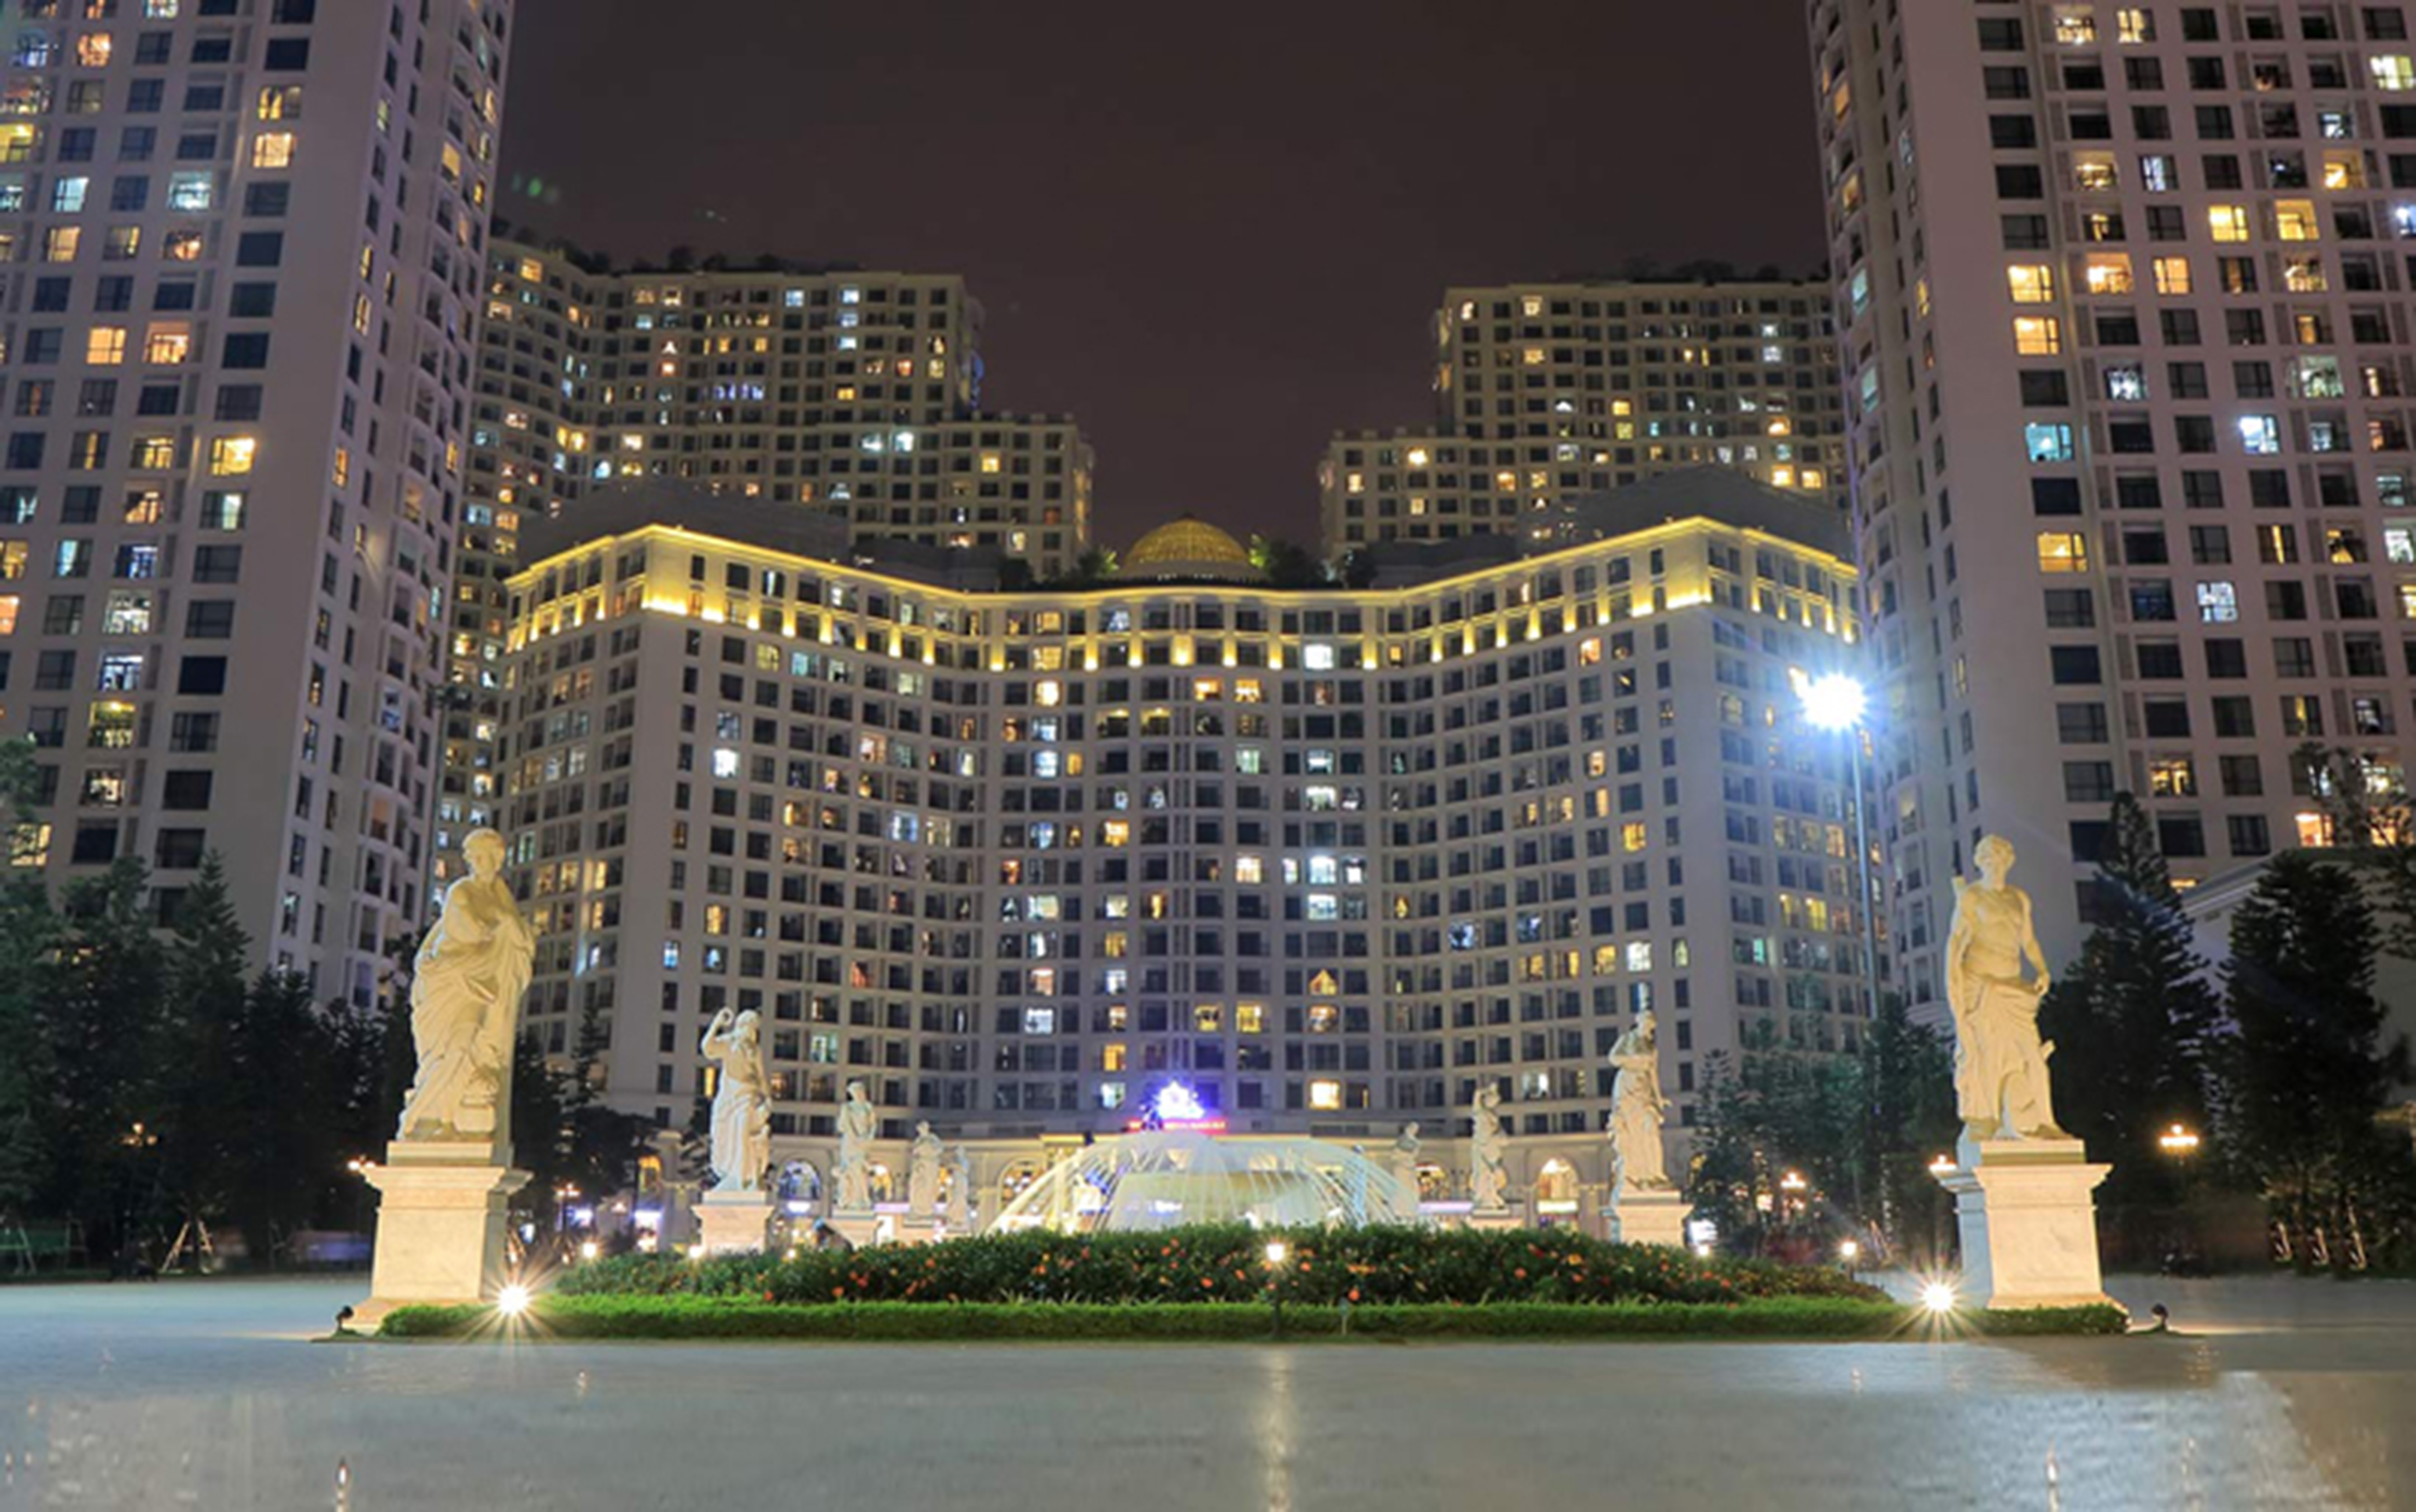
estate, metropolitan area, landmark, city, night, urban area, tower block, metropolis, building, human settlement, architecture, lighting, light, skyscraper, fountain, mixed use, cityscape, water, condominium, downtown, reflection, sky, hotel, water feature, commercial building, headquarters, residential area, skyline, symmetry, corporate headquarters, facade, tower